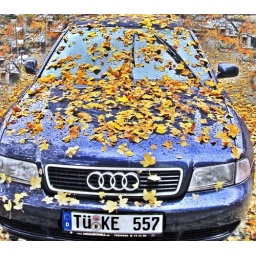
My blue Audi in golden natures`s cloth